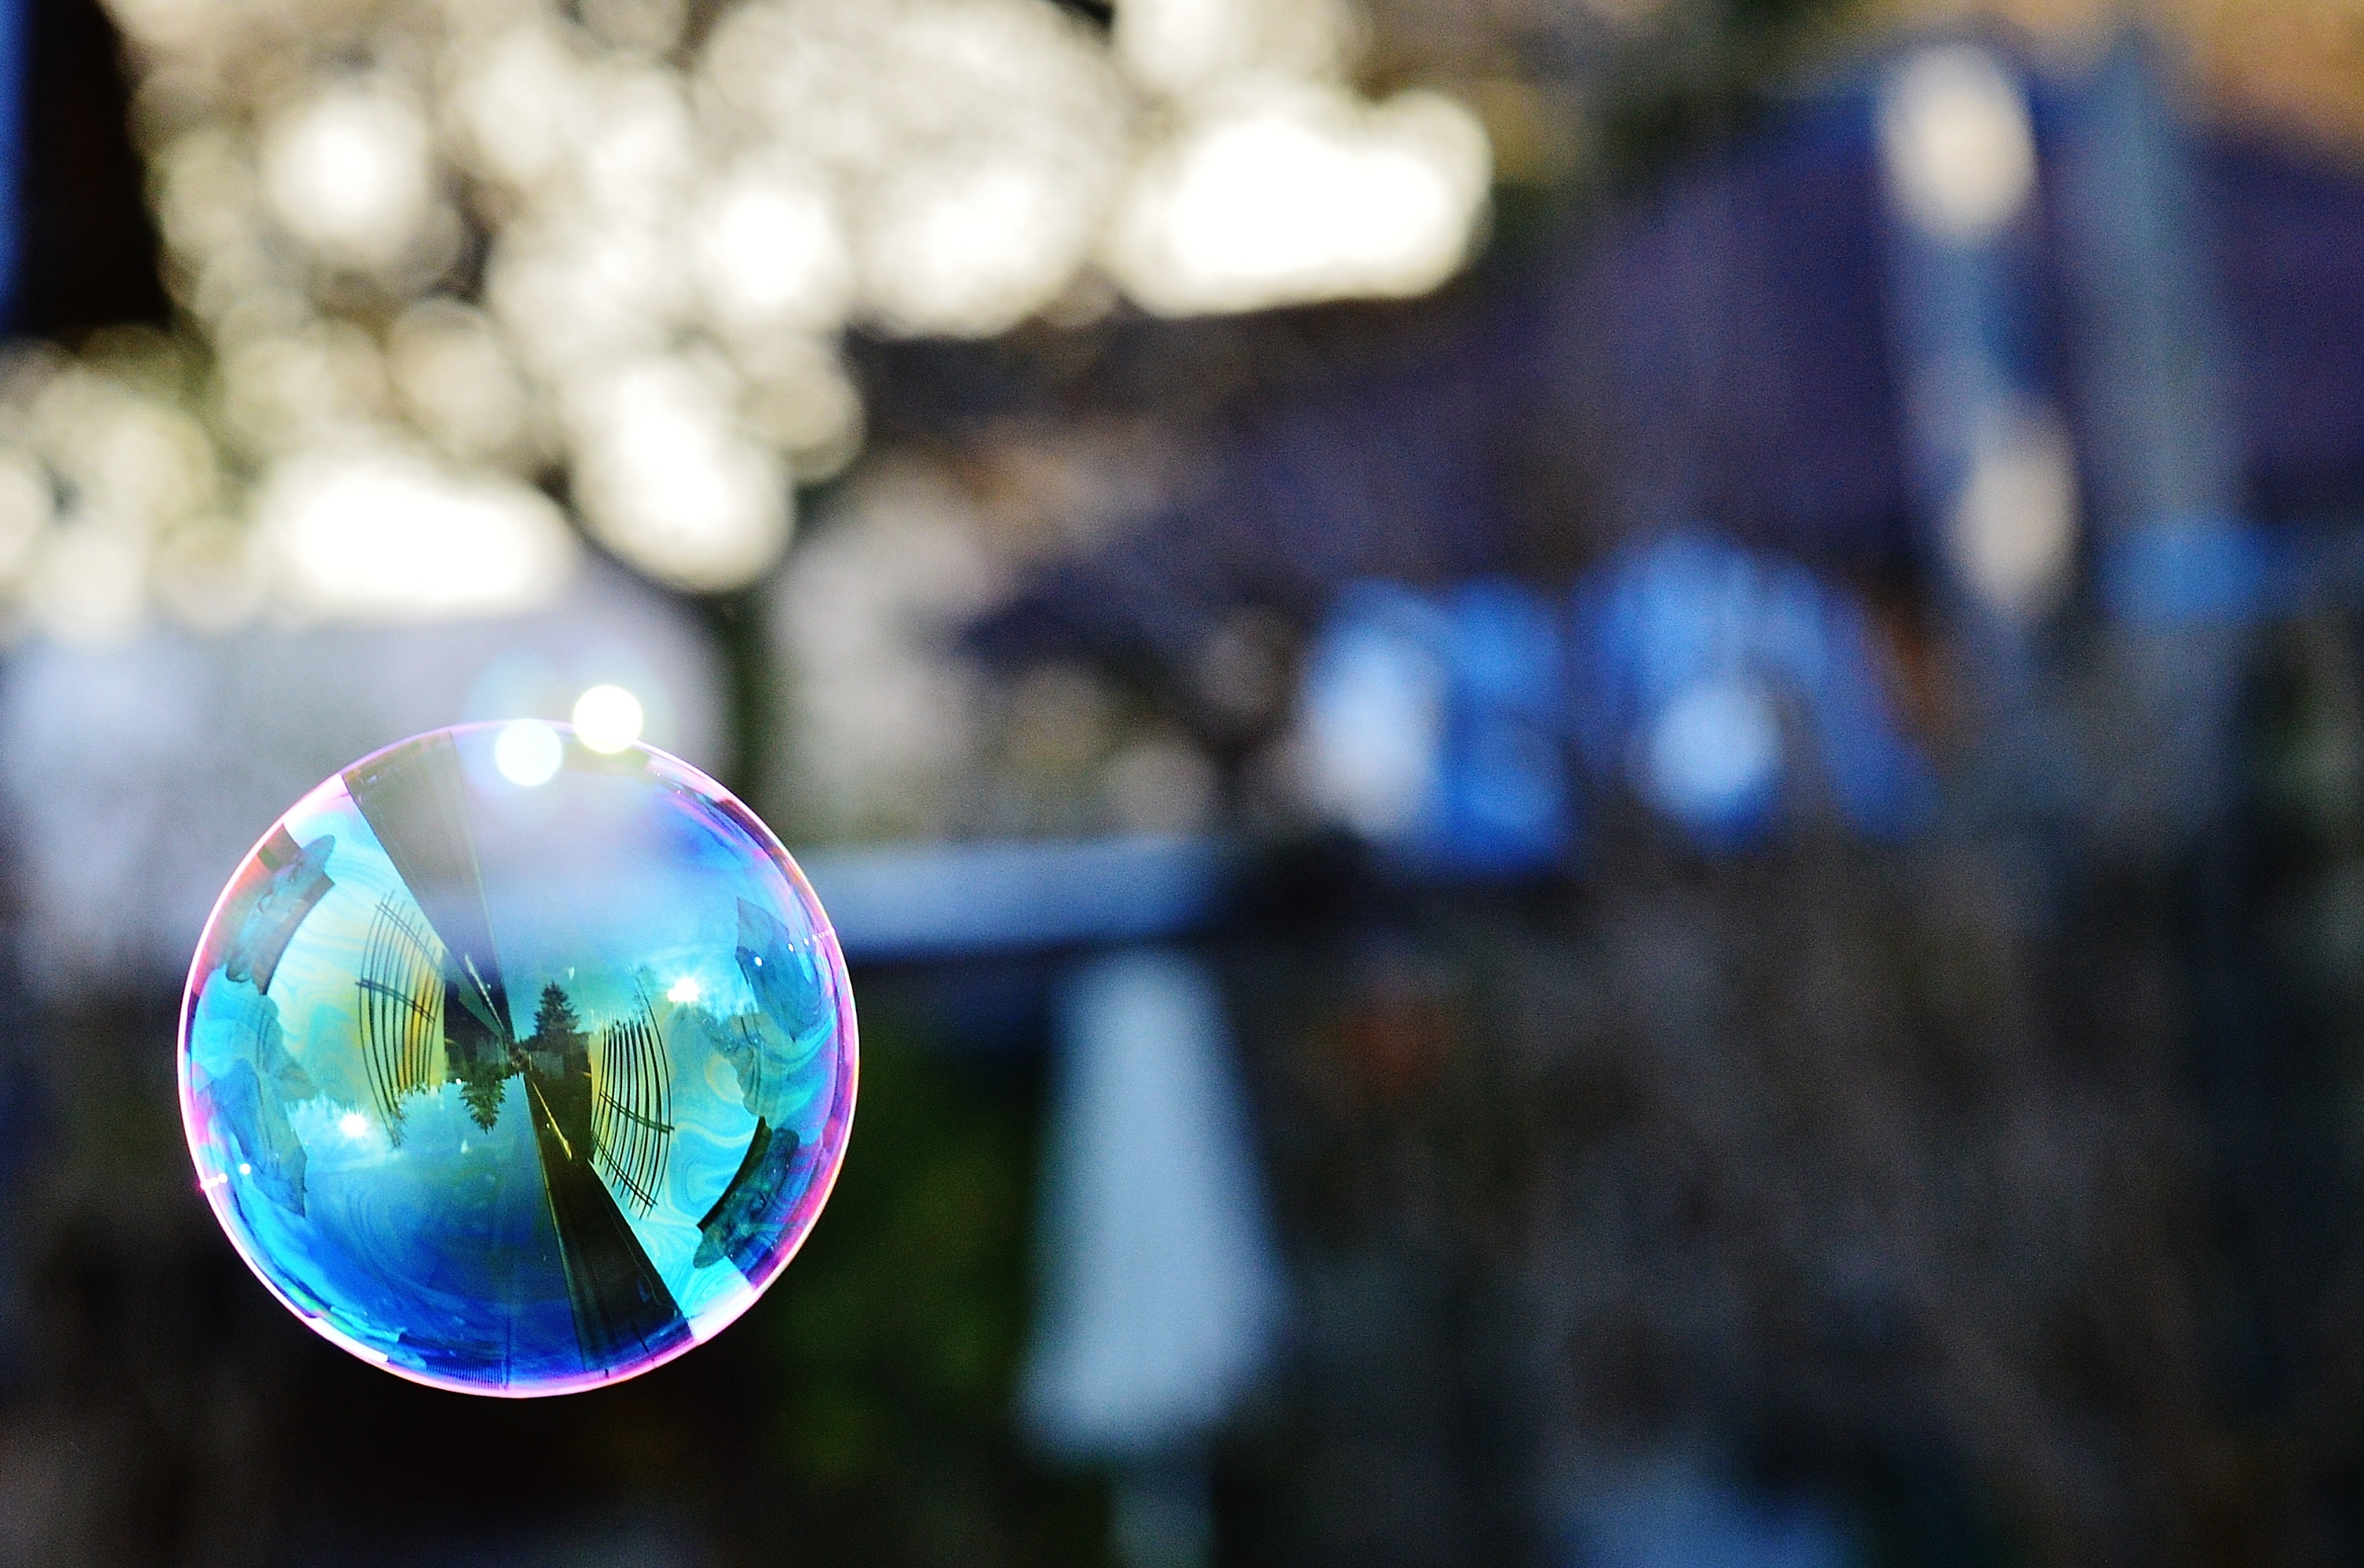
light, night, reflection, color, blue, float, colorful, lighting, balls, soap bubble, shape, mirroring, macro photography, make soap bubbles, soapy water, atmosphere of earth